Hal Lahar

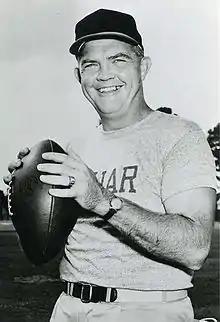
Lahar at Houston, circa 1957

Harold Wade Lahar (July 14, 1919 – October 20, 2003) was an American football player and coach. He served as the head football coach at Colgate University (1952–1956, 1962–1967) and the University of Houston (1957–1961).